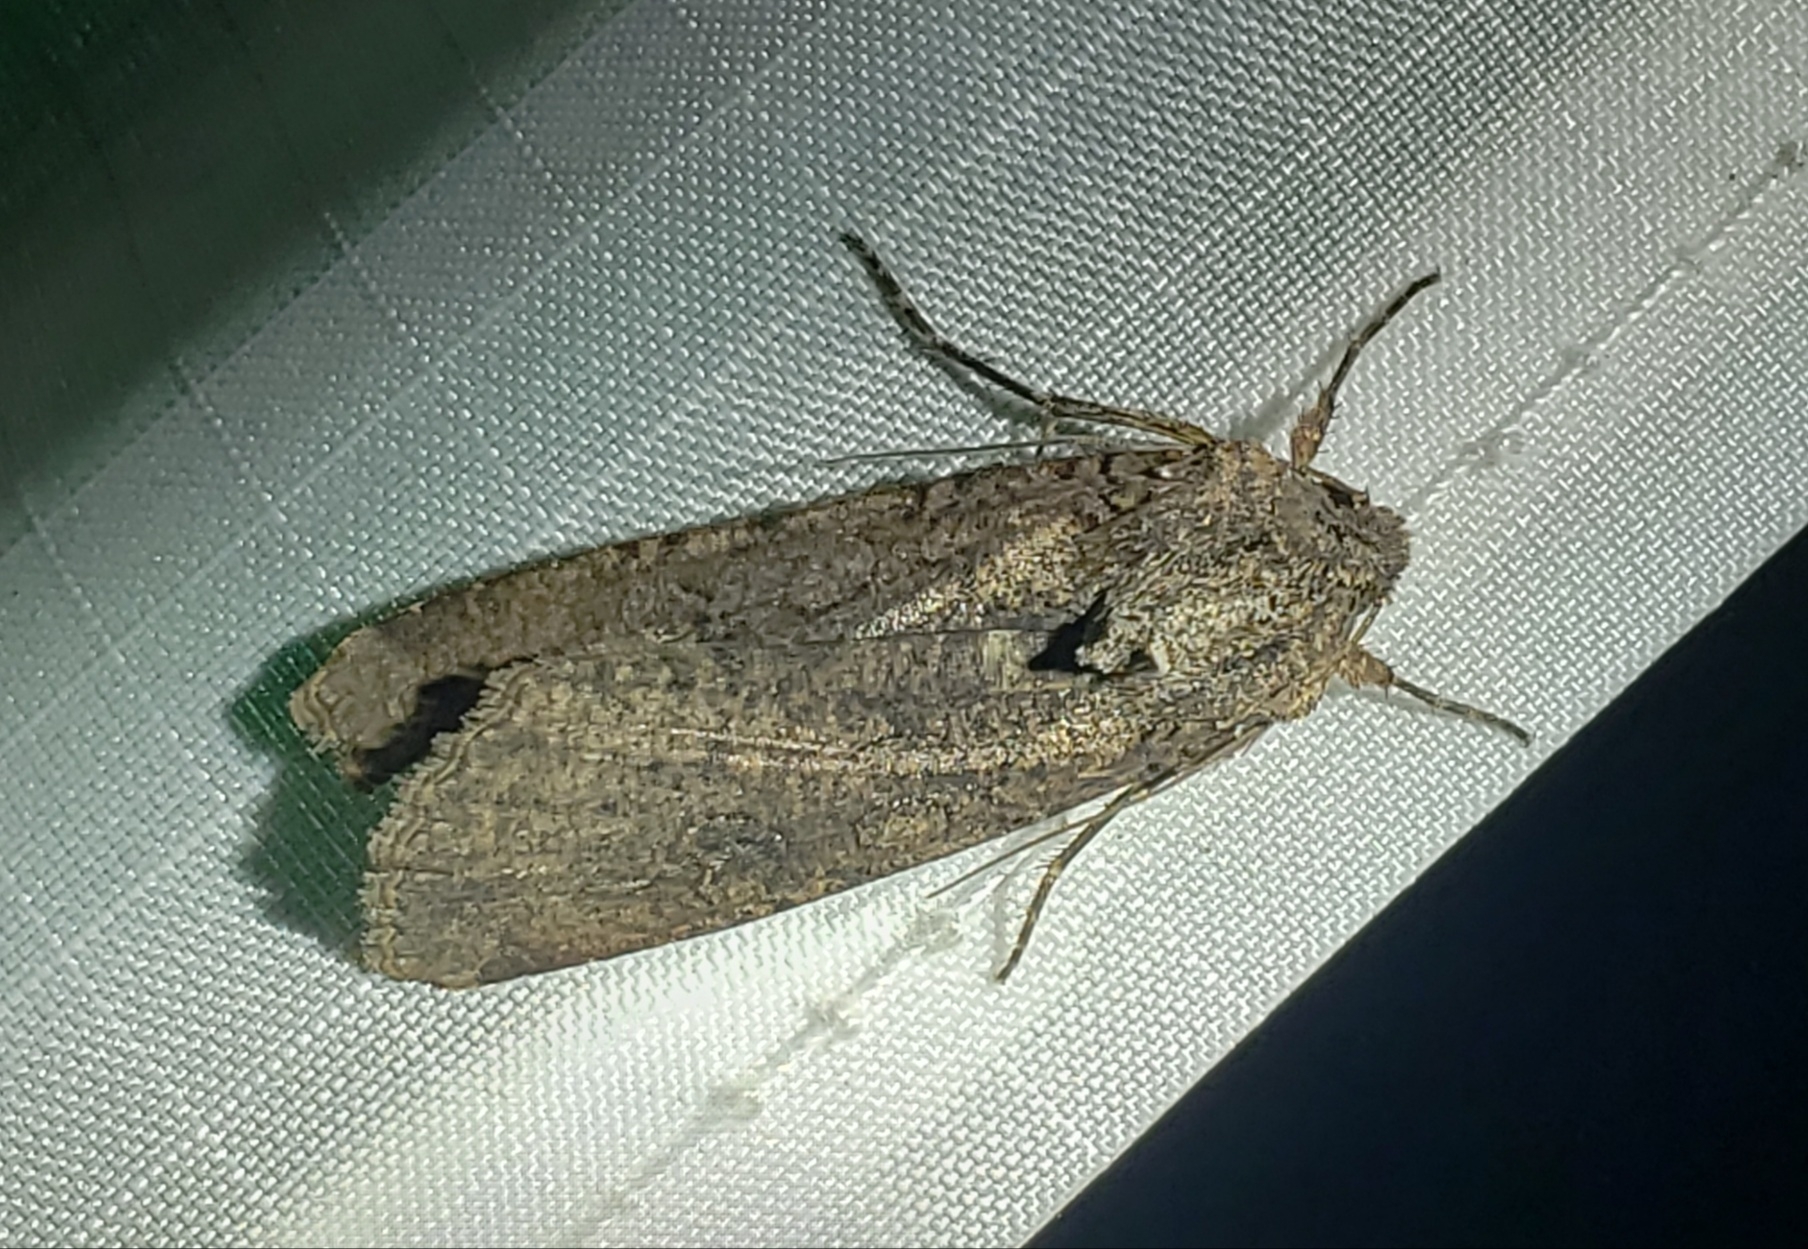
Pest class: cutworms